1964 European Rowing Championships

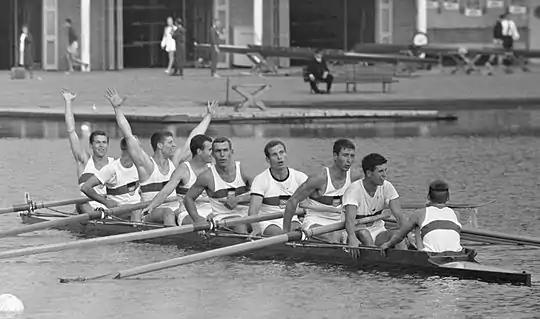
The German eight of the Ratzeburg Rowing Club after winning the final

The 1964 European Rowing Championships were rowing championships held on the Bosbaan regatta course in the Dutch capital Amsterdam. Women competed from 31 July to 2 August. Men competed the following week from 6 to 9 August. Men competed in all seven Olympic boat classes (M1x, M2x, M2-, M2+, M4-, M4+, M8+), and women entered in five boat classes (W1x, W2x, W4x+, W4+, W8+). Many of the men competed two months later at the Olympic Games in Tokyo; women would first be allowed to compete at Olympic level in 1976.